Between Us (2016 film)

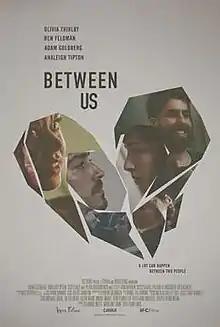
Theatrical release poster

Between Us is a 2016 American drama film written and directed by Rafael Palacio Illingworth. The film stars Olivia Thirlby, Ben Feldman, Adam Goldberg, Lio Tipton, Scott Haze, Peter Bogdanovich and Lesley Ann Warren.